Patrick Mahomes

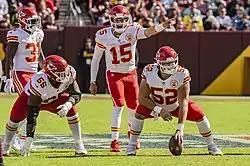
Mahomes directing the Chiefs offense in 2021

On April 30, 2020, the Chiefs picked up the fifth-year option on Mahomes's contract. On July 6, he signed a ten-year extension worth $477 million with an additional $26 million in potential bonuses for a total of $503 million. The contract extended through the 2031 season. At the time of the signing, it was the largest contract in professional sports history, surpassing Mike Trout's 12-year, $426.5 million contract with the Los Angeles Angels. Mahomes became the first professional athlete to have a half-billion dollar contract. Soccer players Lionel Messi and Cristiano Ronaldo and baseball players Shohei Ohtani and Juan Soto have since surpassed the contract amount.